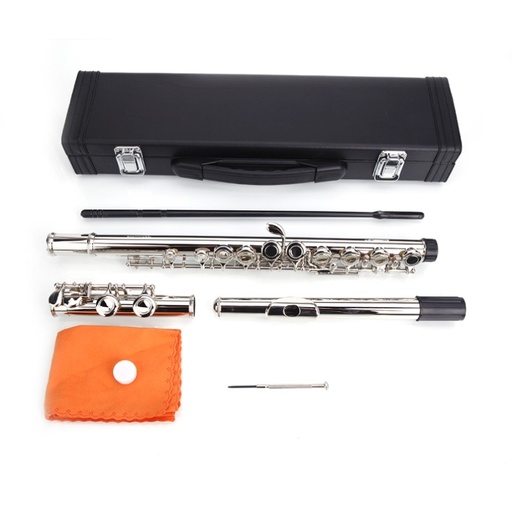
Nickel Plated C Closed Hole Concert Band Flute Silver 38901446
Introductions: This is a new nickel plated C band flute. It is specially designed for the flute enthusiast because of its exquisite workmanship. It has beautiful, elegant, melodious appearance. It features 16 closed holes and C key model. It is popular by teachers and musicians. It is made of high quality material, with beautiful appearance and firm structure. It is great to create the best sound quality. So it can be used for private lessons, school band, orchestra, home practice. Features: 1. New and high quality 2. Nickel plated body and keys 3. Key of C 4. It is easy to play and it has a pleasing vibrant feel with a well-centered sound 5. This professional flute is easy to repair and maintenance 6. The flute is music amateur and professional person necessity Specifications: 1. Material: Nickel-plated 2. Hole: Closed Hole 3. Quantity of Keys: 16 Hole 4. Length: Approx 71.6 cm 5. Tone: C 6. Color: Silver 7. Package Weight: 1139 g / 40.17 oz Package Includes: 1 x Band Flute 1 x Case 1 x Cloth 1 x Screwdriver 1 x Lubricant 1 x Cleaning Rod
Brand: Saleyee
Category: Arts & Entertainment > Hobbies & Creative Arts > Musical Instruments > Woodwinds > Flutes > Concert Flutes